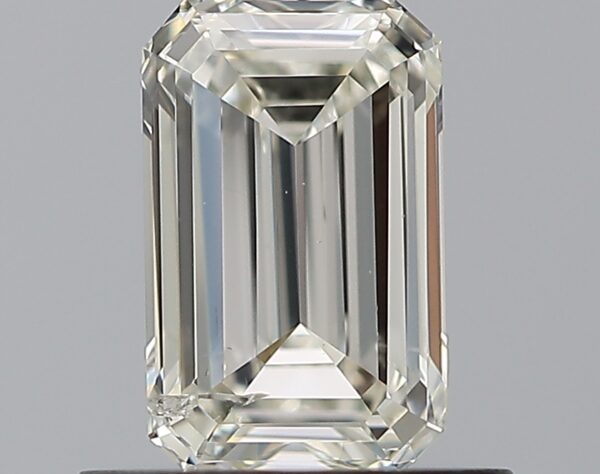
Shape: emerald
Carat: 0.7
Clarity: SI2
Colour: J
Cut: EX
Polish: EX
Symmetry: VG
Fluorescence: N
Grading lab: GIA
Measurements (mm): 6.48 x 4.06 x 2.53